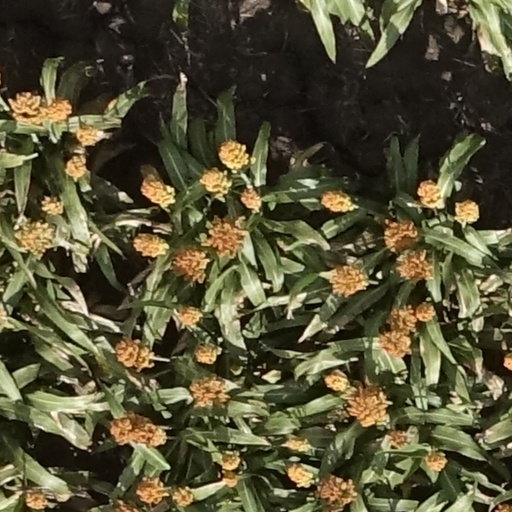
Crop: sorghum